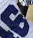
Number: 6